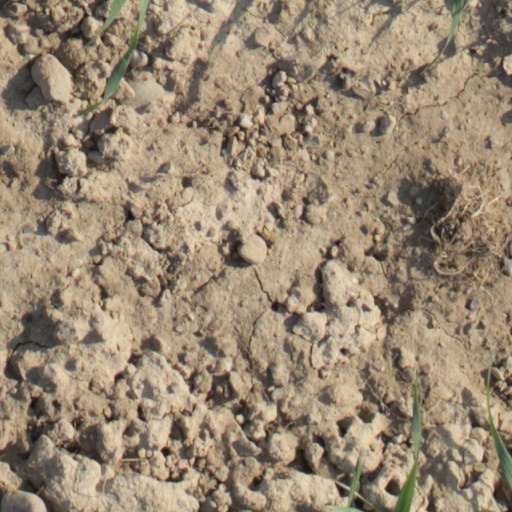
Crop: wheat